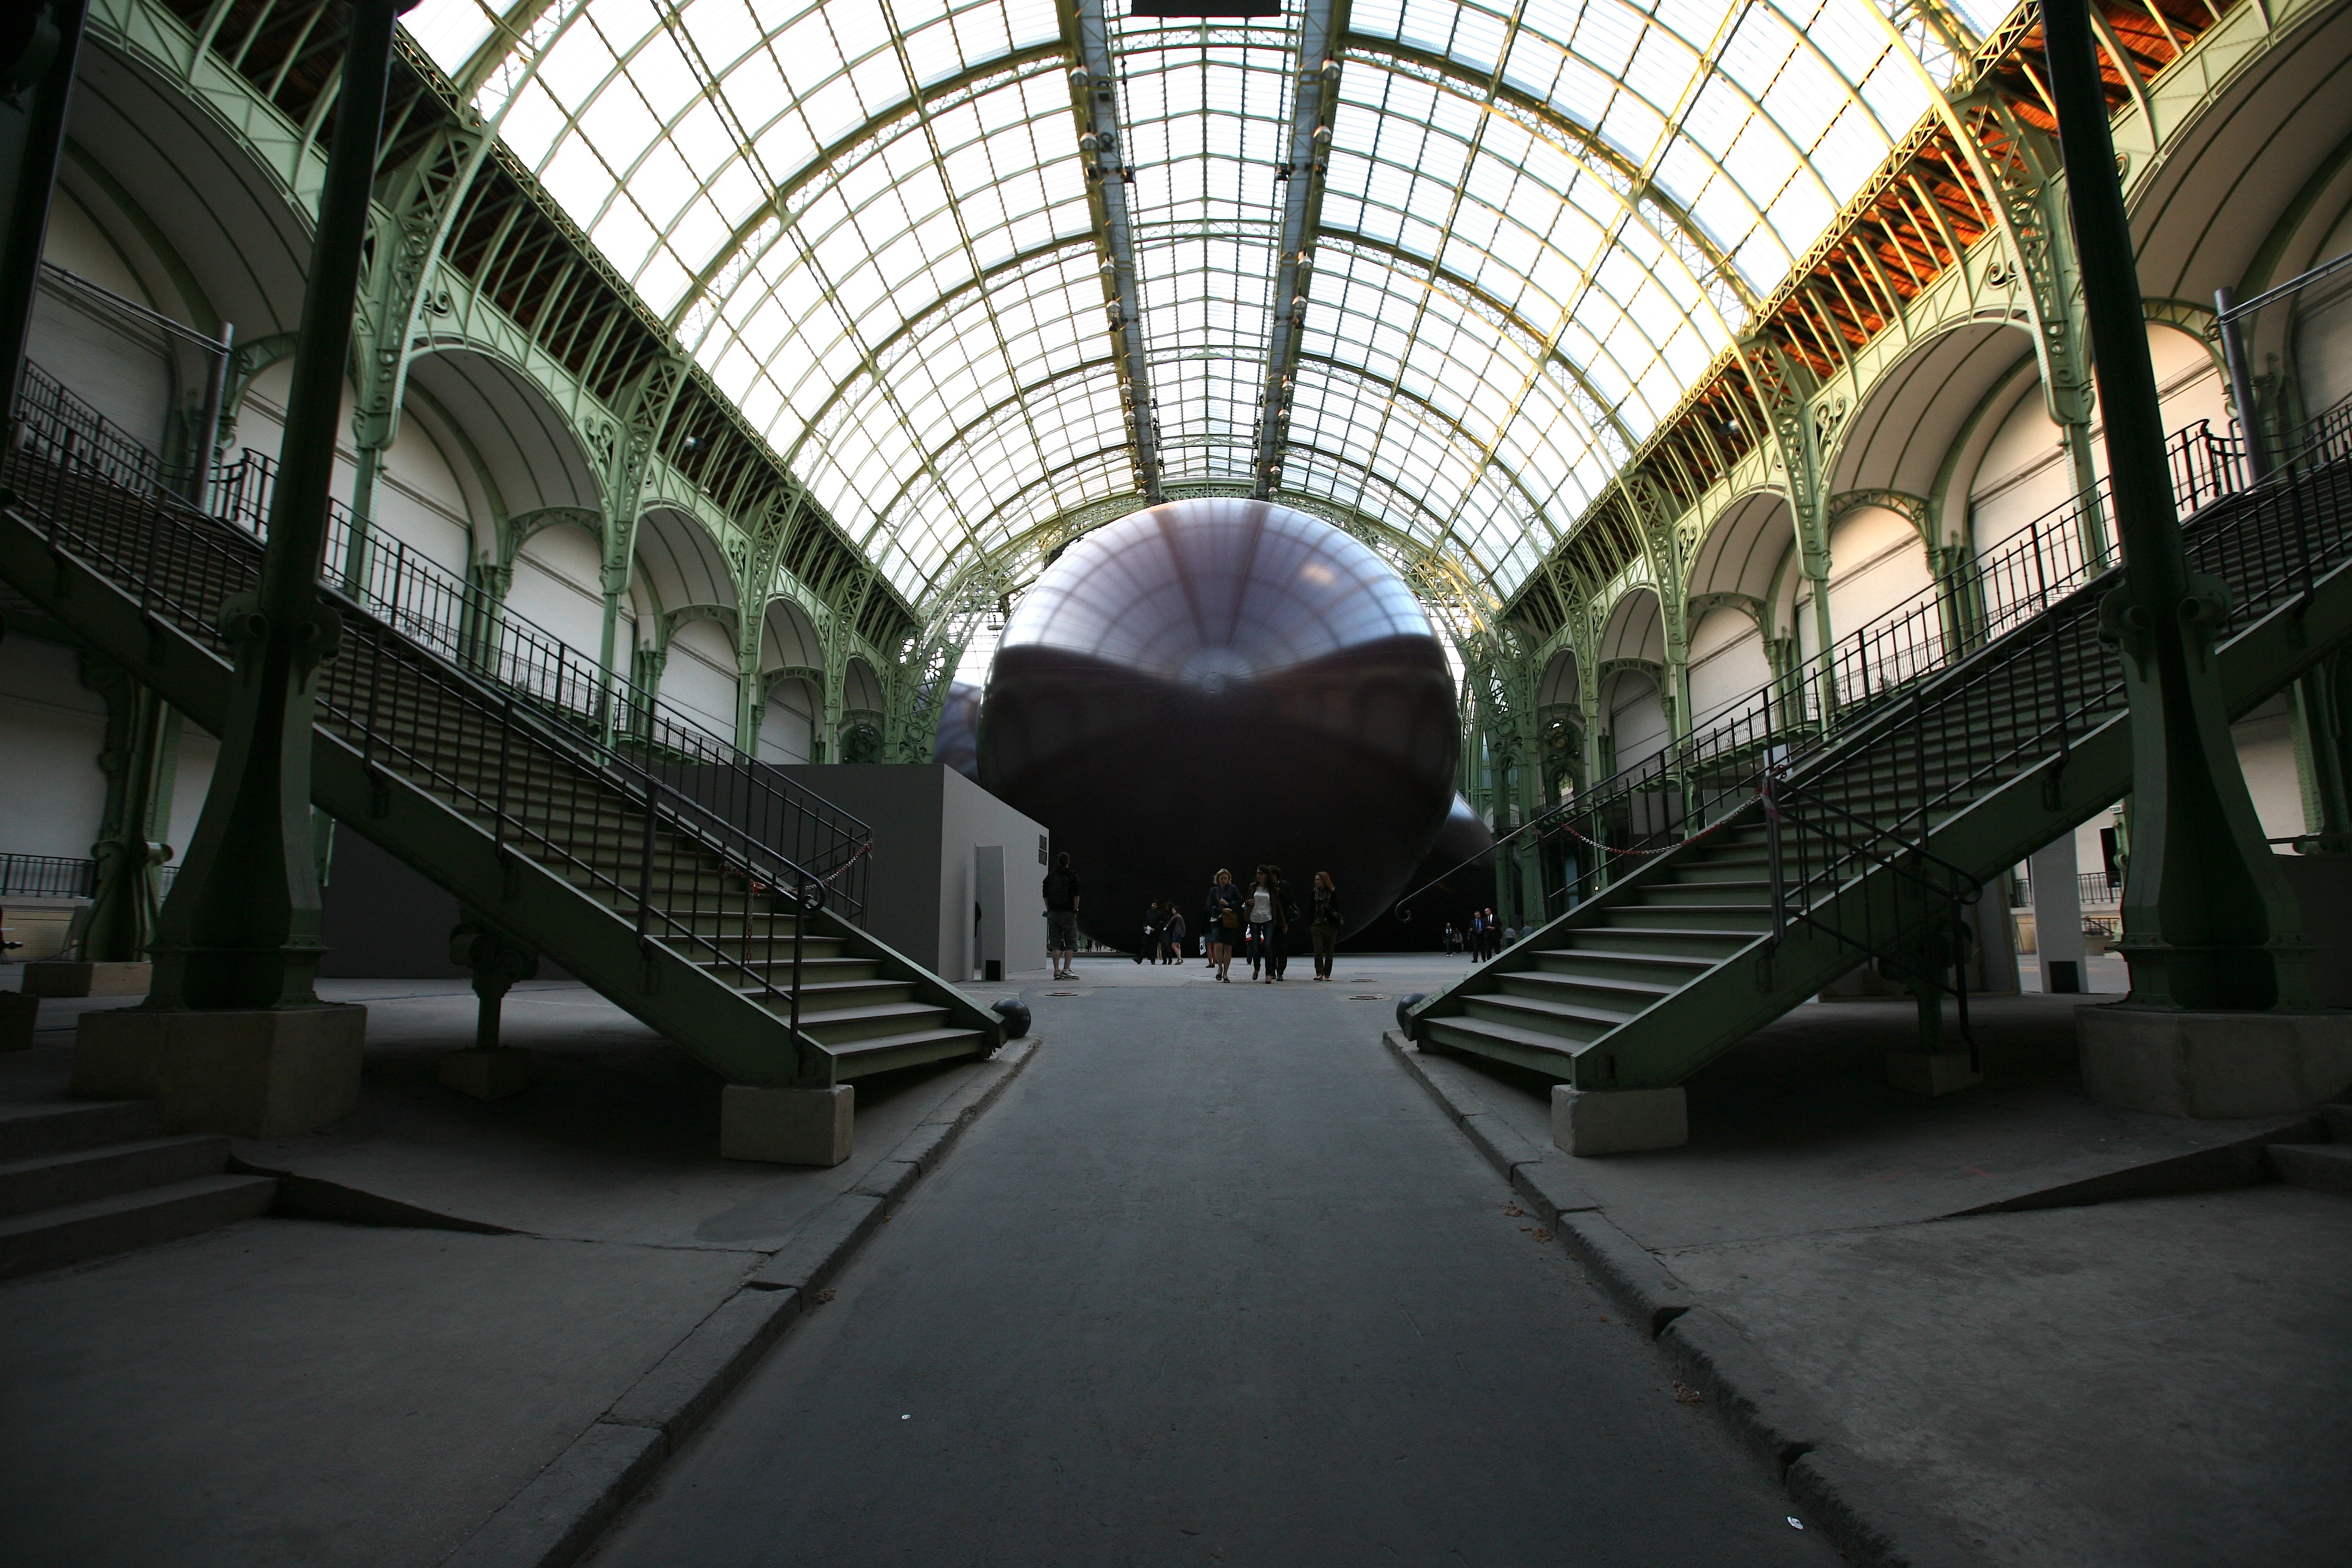
architecture, bridge, paris, subway, transport, arch, train station, public transport, artwork, metro station, sculpture, art, exposition, infrastructure, symmetry, tourist attraction, exhibition, anishkapoor, contemporaryart, leviathan, grandpalais, monumenta, urban area, rapid transit